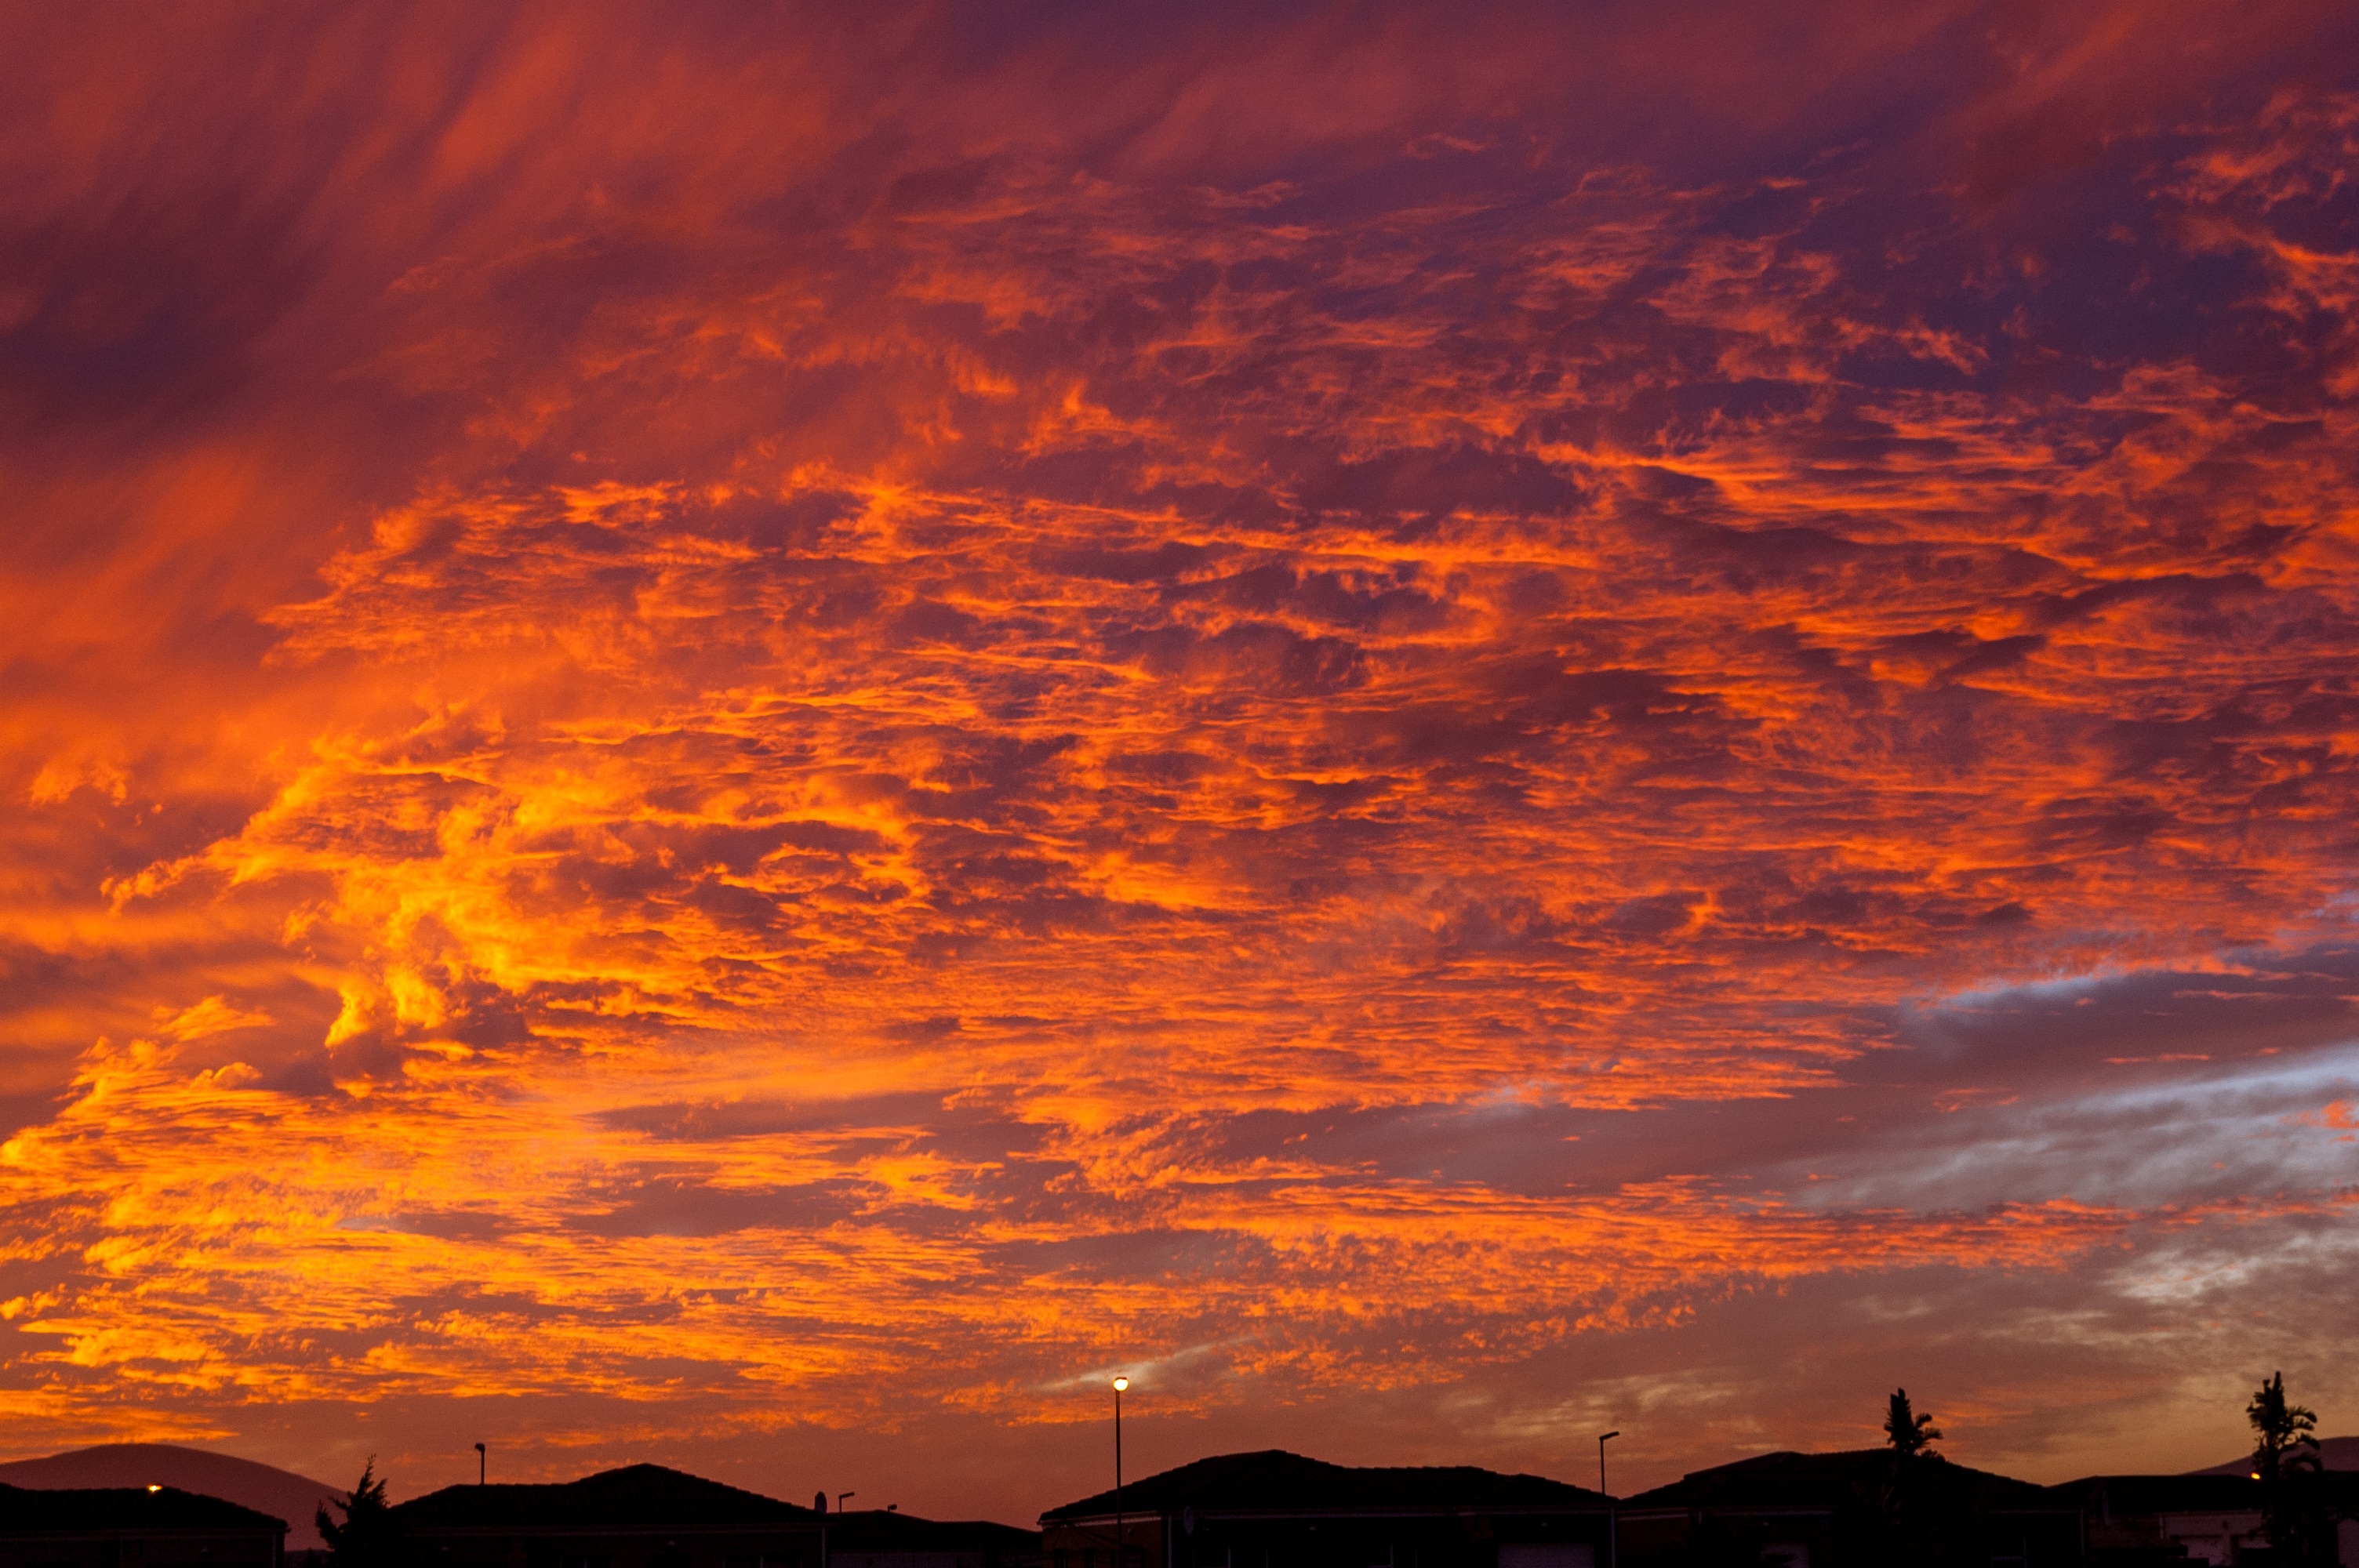
horizon, cloud, sky, sun, sunrise, sunset, skyline, warm, morning, dawn, atmosphere, dusk, evening, blues, clouds, oranges, south africa, afterglow, cape town, sunset skies, purples, burning skies, meteorological phenomenon, red sky at morning